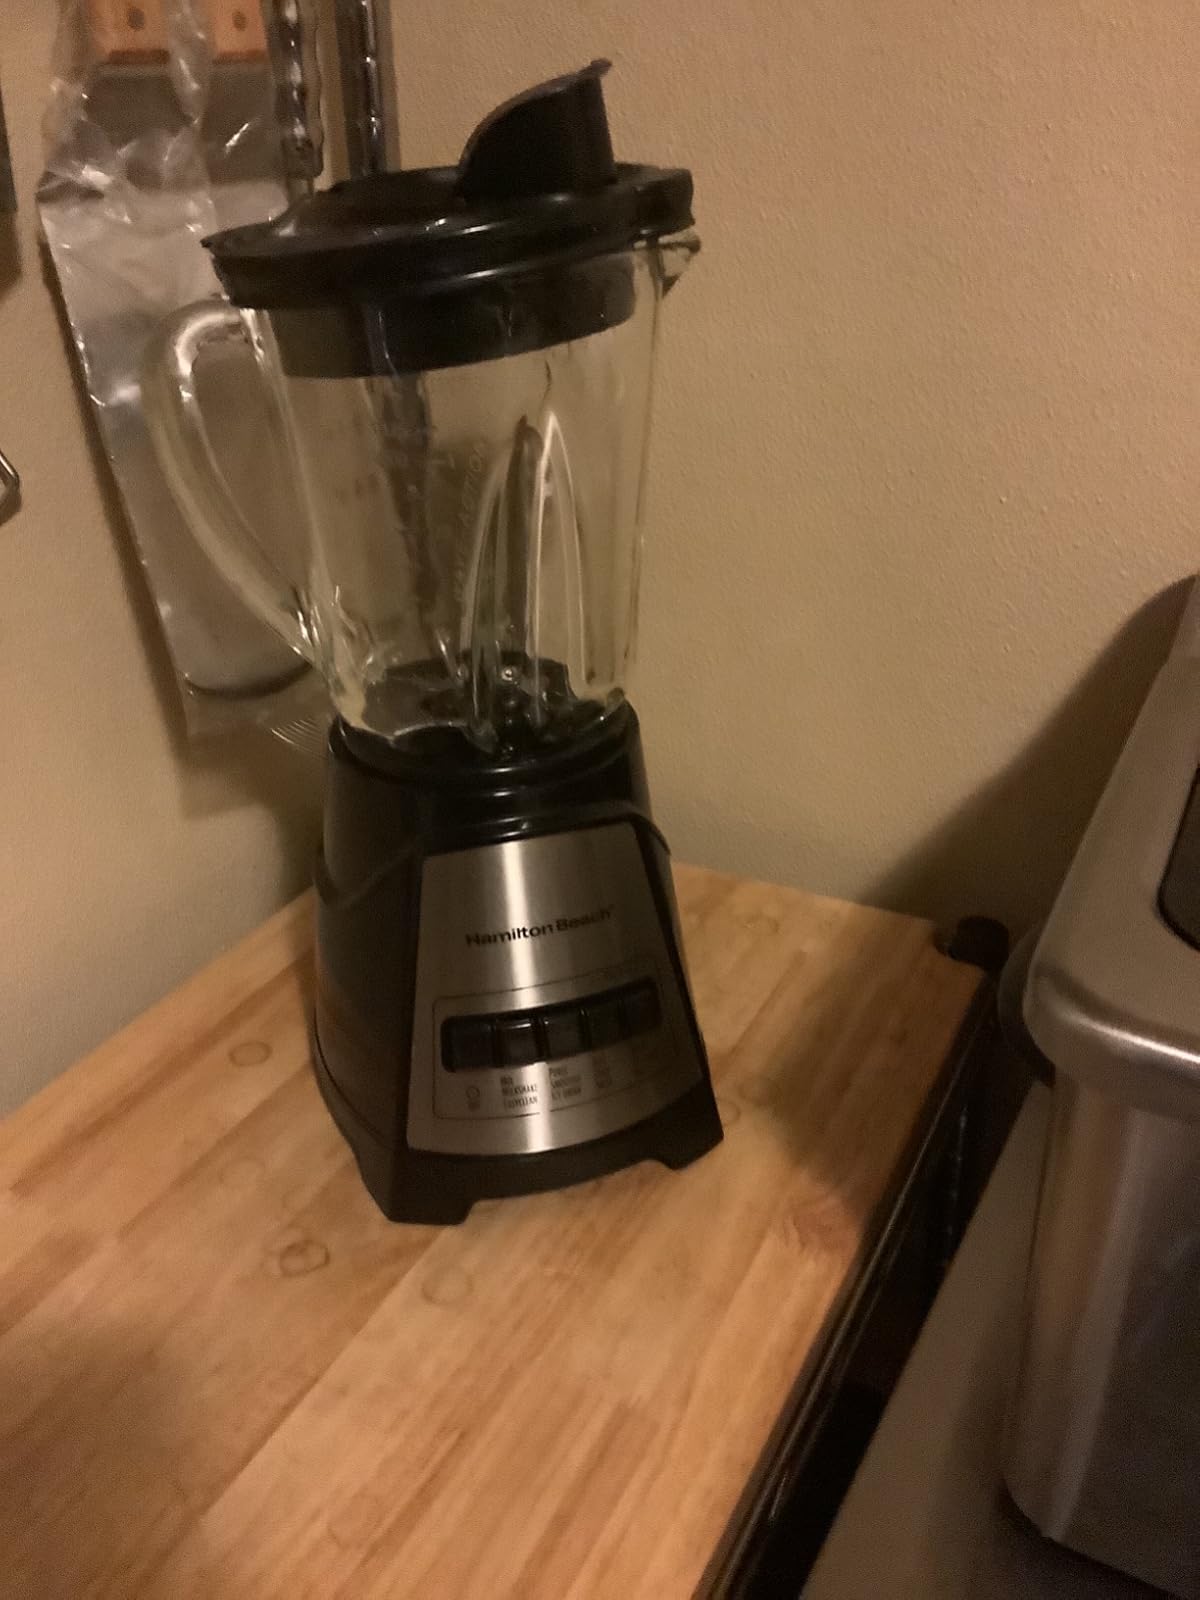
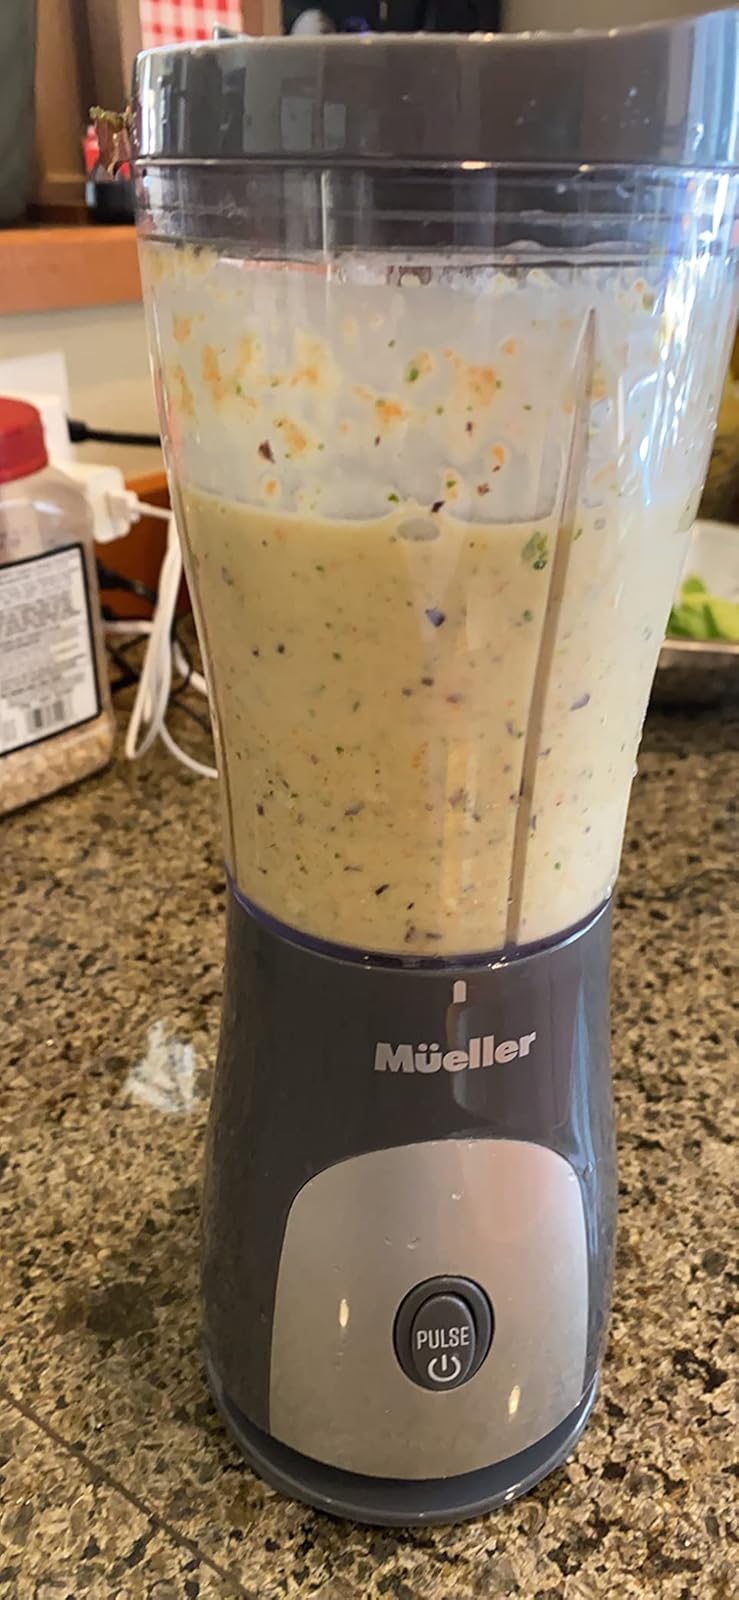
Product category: items_blender
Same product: no